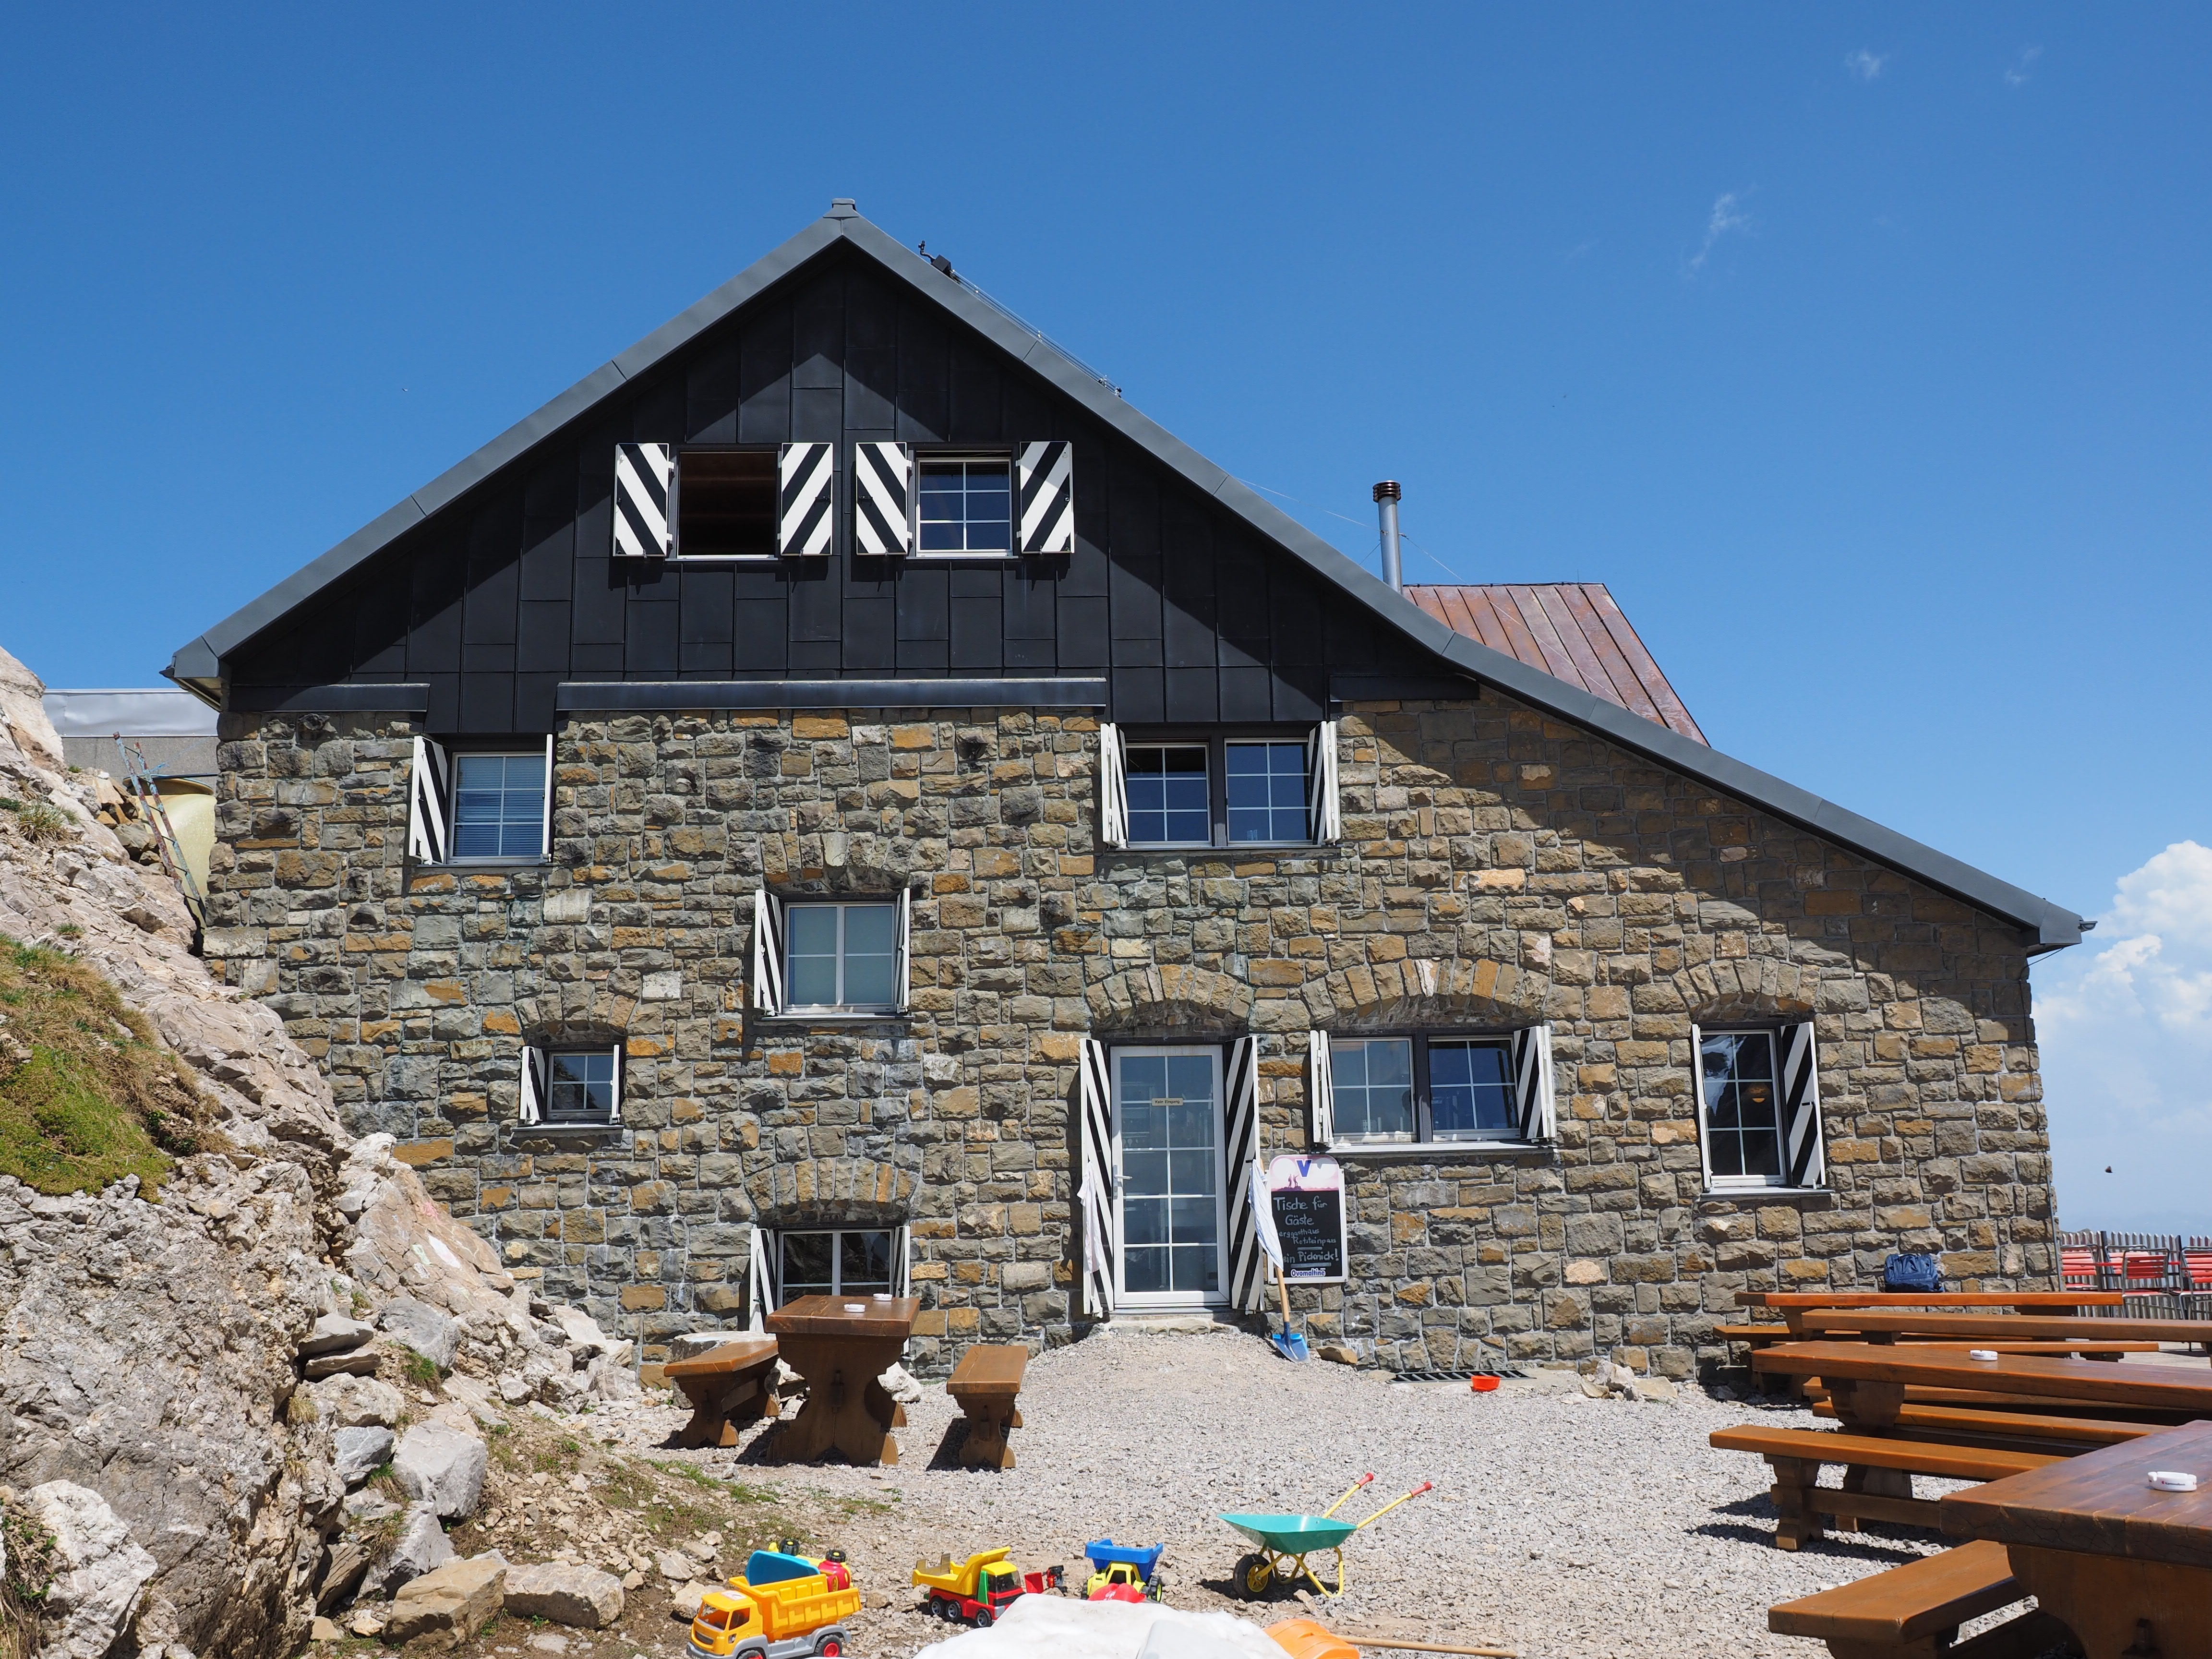
snow, house, town, roof, building, barn, home, hut, village, hike, cottage, alpine, facade, property, stones, mountains, farmhouse, estate, inn, pass, management, siding, mountain hut, residential area, s ntis region, alpstein region, berggasthaus red rock pass, red rock pass, mountain guest house